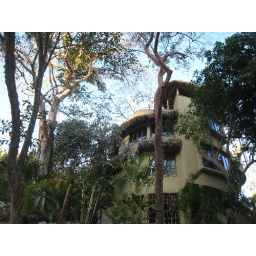
Casa Big Fig, view of house and entrance under fig tree